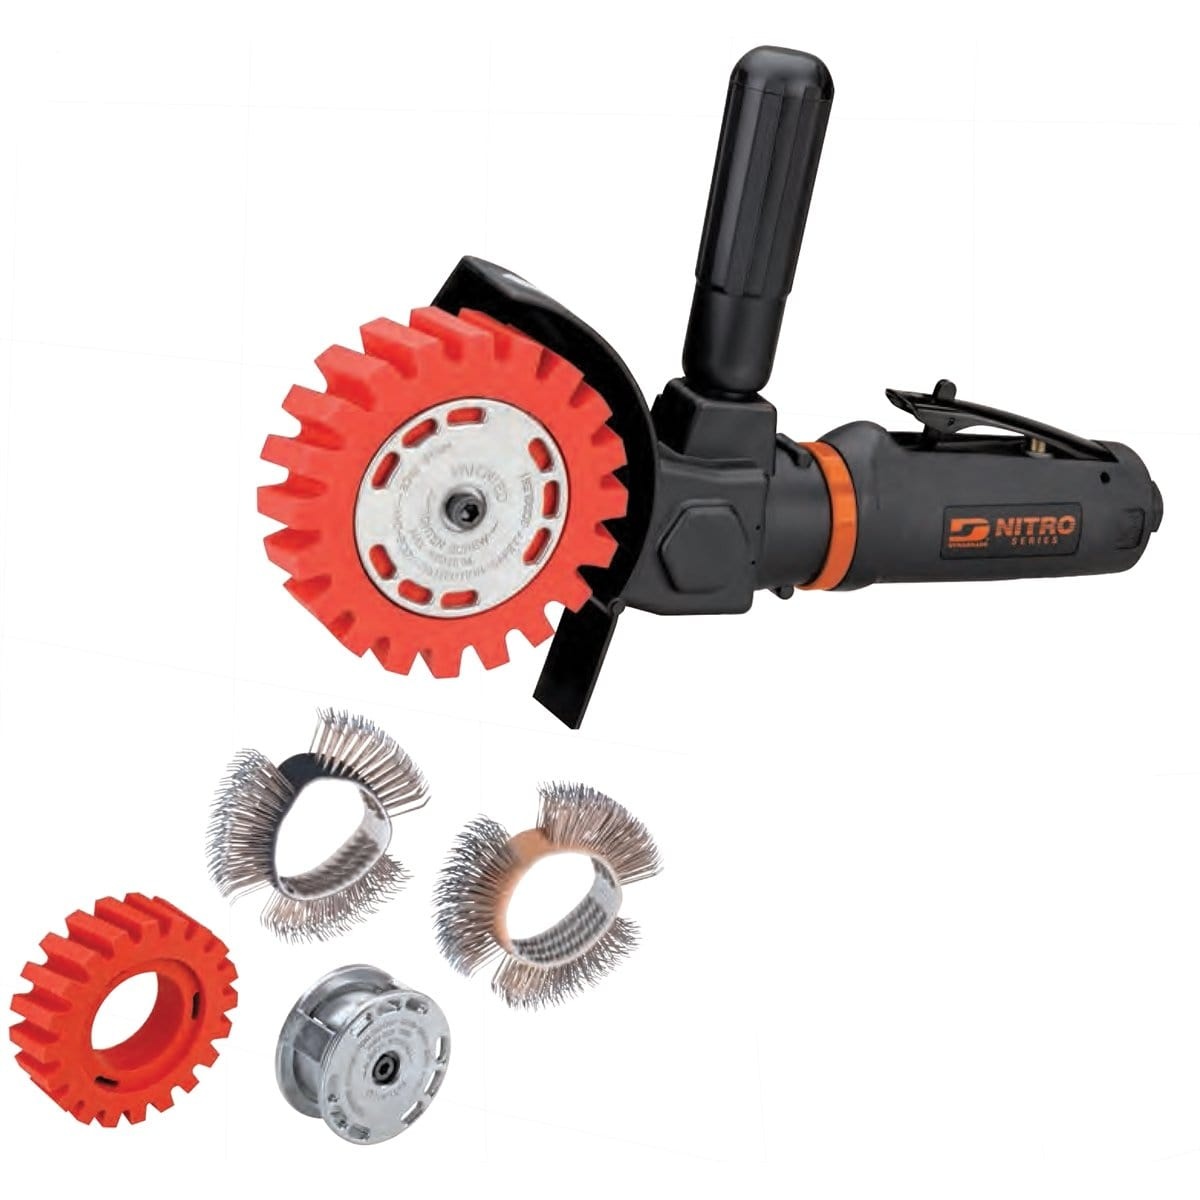
Dynabrade NZ1K Nitrozip Kit
Features & Benefits: Dynabrade Nitro Series NitroZip tool outperforms conventional spiral-wound wheels without clogging Excellent power for effectively removing seam sealer and paint Tool duplicates sand-blasting effect without surface fatigue Excellent for removing two-sided adhesive molding tape and decal material with use of rubber eraser wheel Eraser wheel has serrations for improved cooling effect air flow. Also resists heatbuildup and reduces jumping and vibration Kit includes: (1) Standard Tool, (1) 1/2" Wheel Hub Assembly, (1) 1/2" Coarse Wire Wheel, (1) 3/4" Wheel Hub Assembly, (1) 3/4" Coarse Wire Wheel and (1) RED-TRED® Zip Eraser Wheel Using a Dynabrade Nitro Series NitroZip equipped with a wire wheel allows technicians to remove rust and seam sealers in preparation for repair or replacement of damaged vehicle components. Sharp wire wheels cut quickly, and do not "load" with thick, gummy sealer. Wheels can be resharpened by reversing the direction of the wire rotation and running on a hard surface.
Brand: ISN
Category: Hardware > Tools > Abrasive Blasters